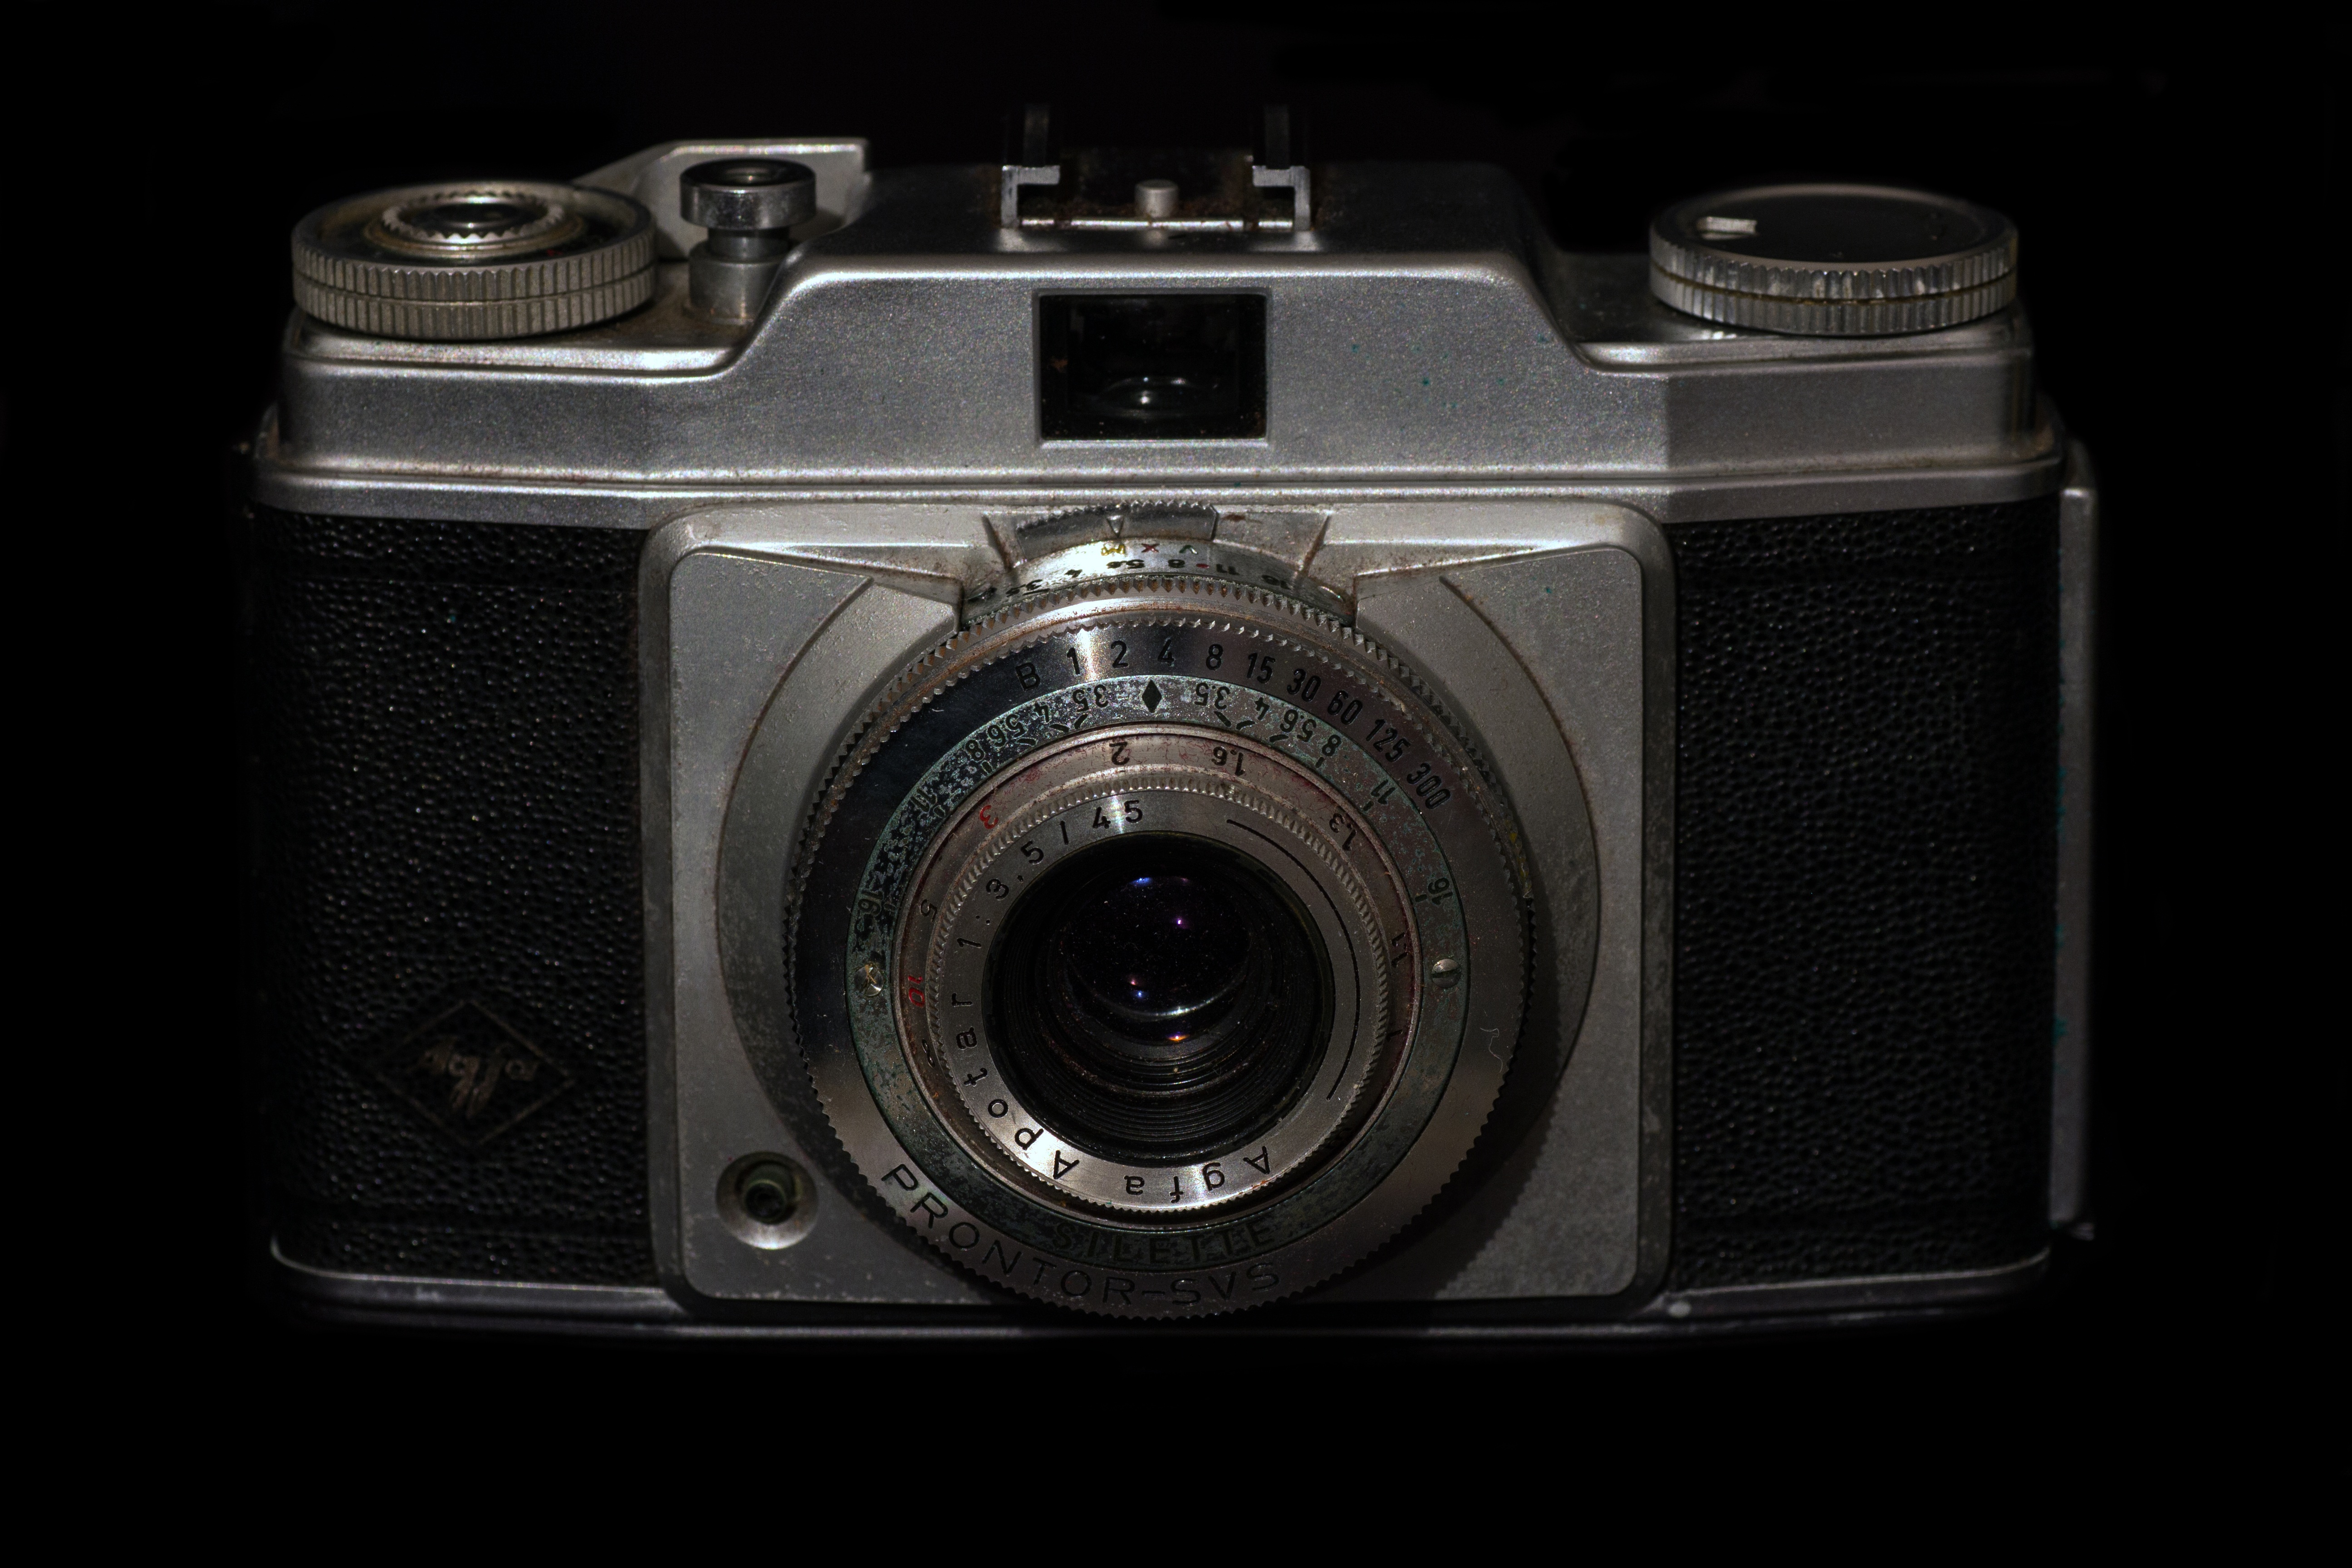
camera, old, analog, collection, reflex camera, digital camera, agfa, photo camera, rangefinder camera, digital slr, single lens reflex camera, cameras optics, mirrorless interchangeable lens camera